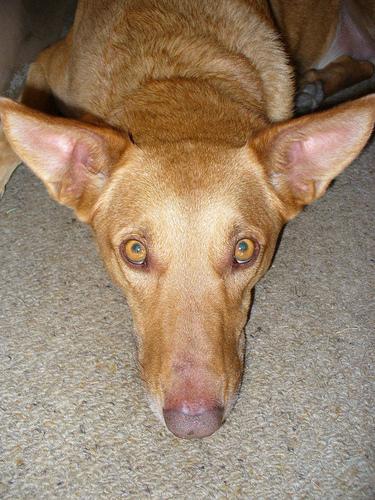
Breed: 209-n000049-kelpie